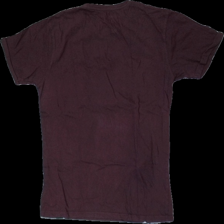
View: back
Type: T-shirt
Category: Men
Brand: Not in the list
Brand text on label: Soulstar
Colors: Red, Multicolor
Material: 100% Cotton
Pattern: Other
Cut: Regular, C-collar
Size: M
Price range: 50-100
Recommended usage: Reuse
Description: red t-shirt with print